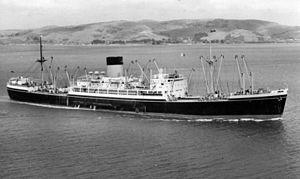
La Shaw, Savill & Albion Line est une compagnie maritime britannique fondée en 1882. Elle est formée à partir de la Shaw & Savill Company fondée par Robert Shaw et Walter Savill en 1858, et de l'Albion Line créée en 1856. La compagnie nouvellement formée dessert l'Australie et la Nouvelle-Zélande, en exploitant de façon conjointe des navires appartenant à la White Star Line comme le Coptic, le Ionic et le Doric dans les années 1880. Au début du XXᵉ siècle, elle exploite suivant le même principe des navires comme l'Athenic.